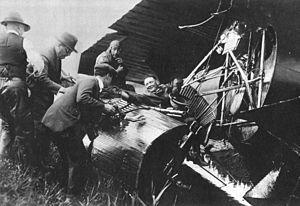
Georges Pelletier-Doisy
Georges Pelletier Doisy, né à Auch le 9 mai 1892 et mort à Marrakech le 26 mai 1953 est un aviateur français. Surnommé « Pivolo », ce pionnier de l’aviation, as de la Première Guerre mondiale, s'est rendu célèbre en 1924 en réussissant le raid Paris–Tōkyō, soit 19 600 kilomètres en 20 étapes.